Sky position (RA, Dec in degrees): 172.709, 18.346
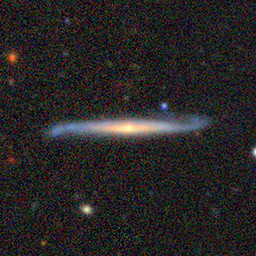
Galaxy morphology: Edge-on Galaxies without Bulge